Bintan Island

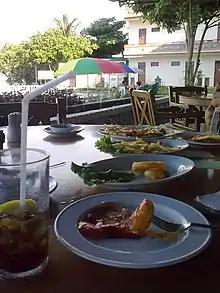
Bintan Agro Beach Resort

In 1824, the Treaty of London finally settled that the islands south of Singapore are Dutch Territories. Bintan was again under the control of the Dutch. Bintan's power and central role disappeared with the regional political changes and the island's past fortune was now overshadowed by neighbouring Batam and Singapore. Following its founding by the British in 1819, Singapore became a new regional trading centre. Due to its limited size, Singapore initiated the Sijori Growth Triangle in 1980 and 1990s, and signed agreements with the Indonesian government to invest in Batam and Bintan.